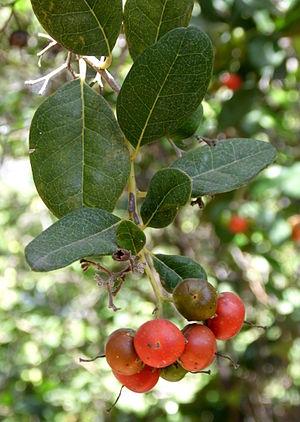
Visnea mocanera est une espèce paléartique du genre Visnea dont elle est l'unique représentante. Elle fait partie de la Laurisylve. Elle est endémique à Madère, aux Canaries et en Macaronésie. C'est un arbuste qui mesure jusqu'à 8 m de haut.